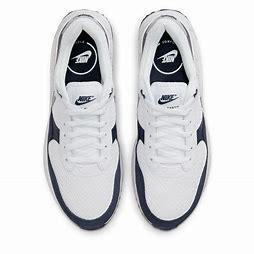
Brand: Nike
Model: Air Max Systm